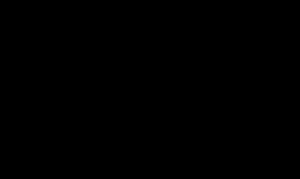
Psilocybin / Virkninger af indtagelse
Psilocin, metabolit af psilocybin
Psilocybin er et naturligt forekommende psykedelikum fra svampe af bl.a. slægterne Psilocybe og Glanshat. I Danmark vokser bl.a. den potente psilocybin-svamp Psilocybe semilanceata.